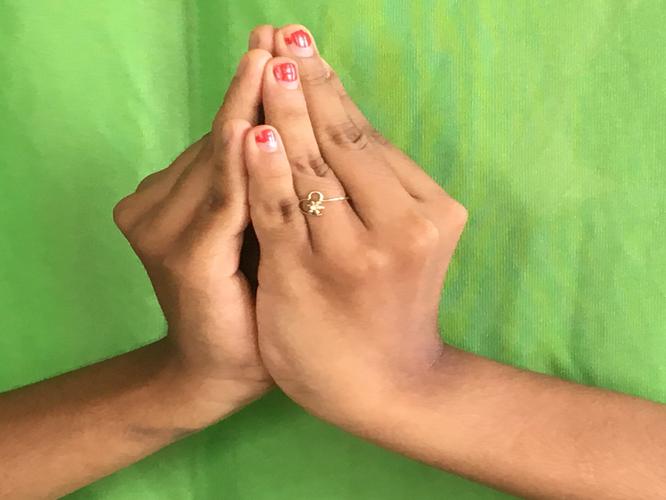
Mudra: Kapotham
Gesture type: double_hand